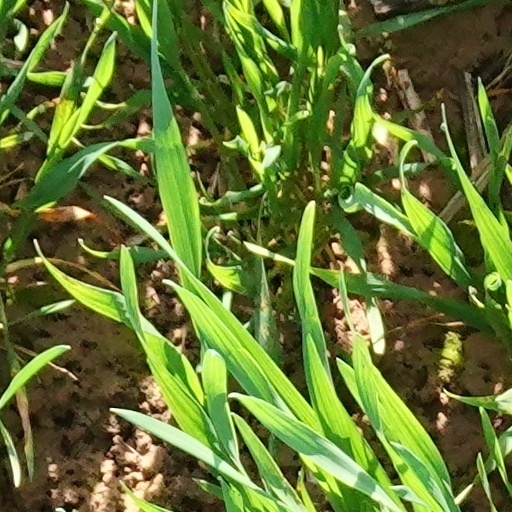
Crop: wheat